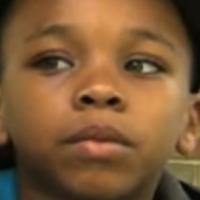
Age group: age 01-10